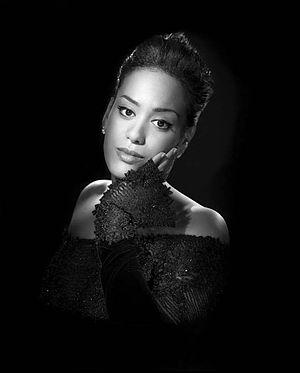
Amel Bent photographiée par Studio Harcourt Paris